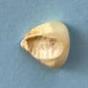
Maize quality: Bad